Proxecto Trasno

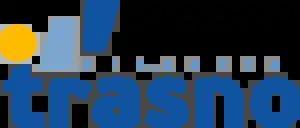
Proxecto Trasno logotype

The Proxecto Trasno is an open community dedicated to localise open-source software to Galician language. Since it was founded at the end of 1999, its volunteers have been engaged in the Galician translation of the main FLOSS projects, from desktop environments to Linux distributions and in creating spell-checkers or developing localization tools.